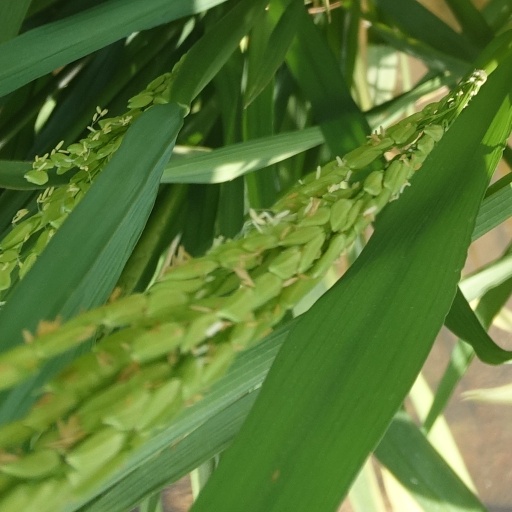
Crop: rice